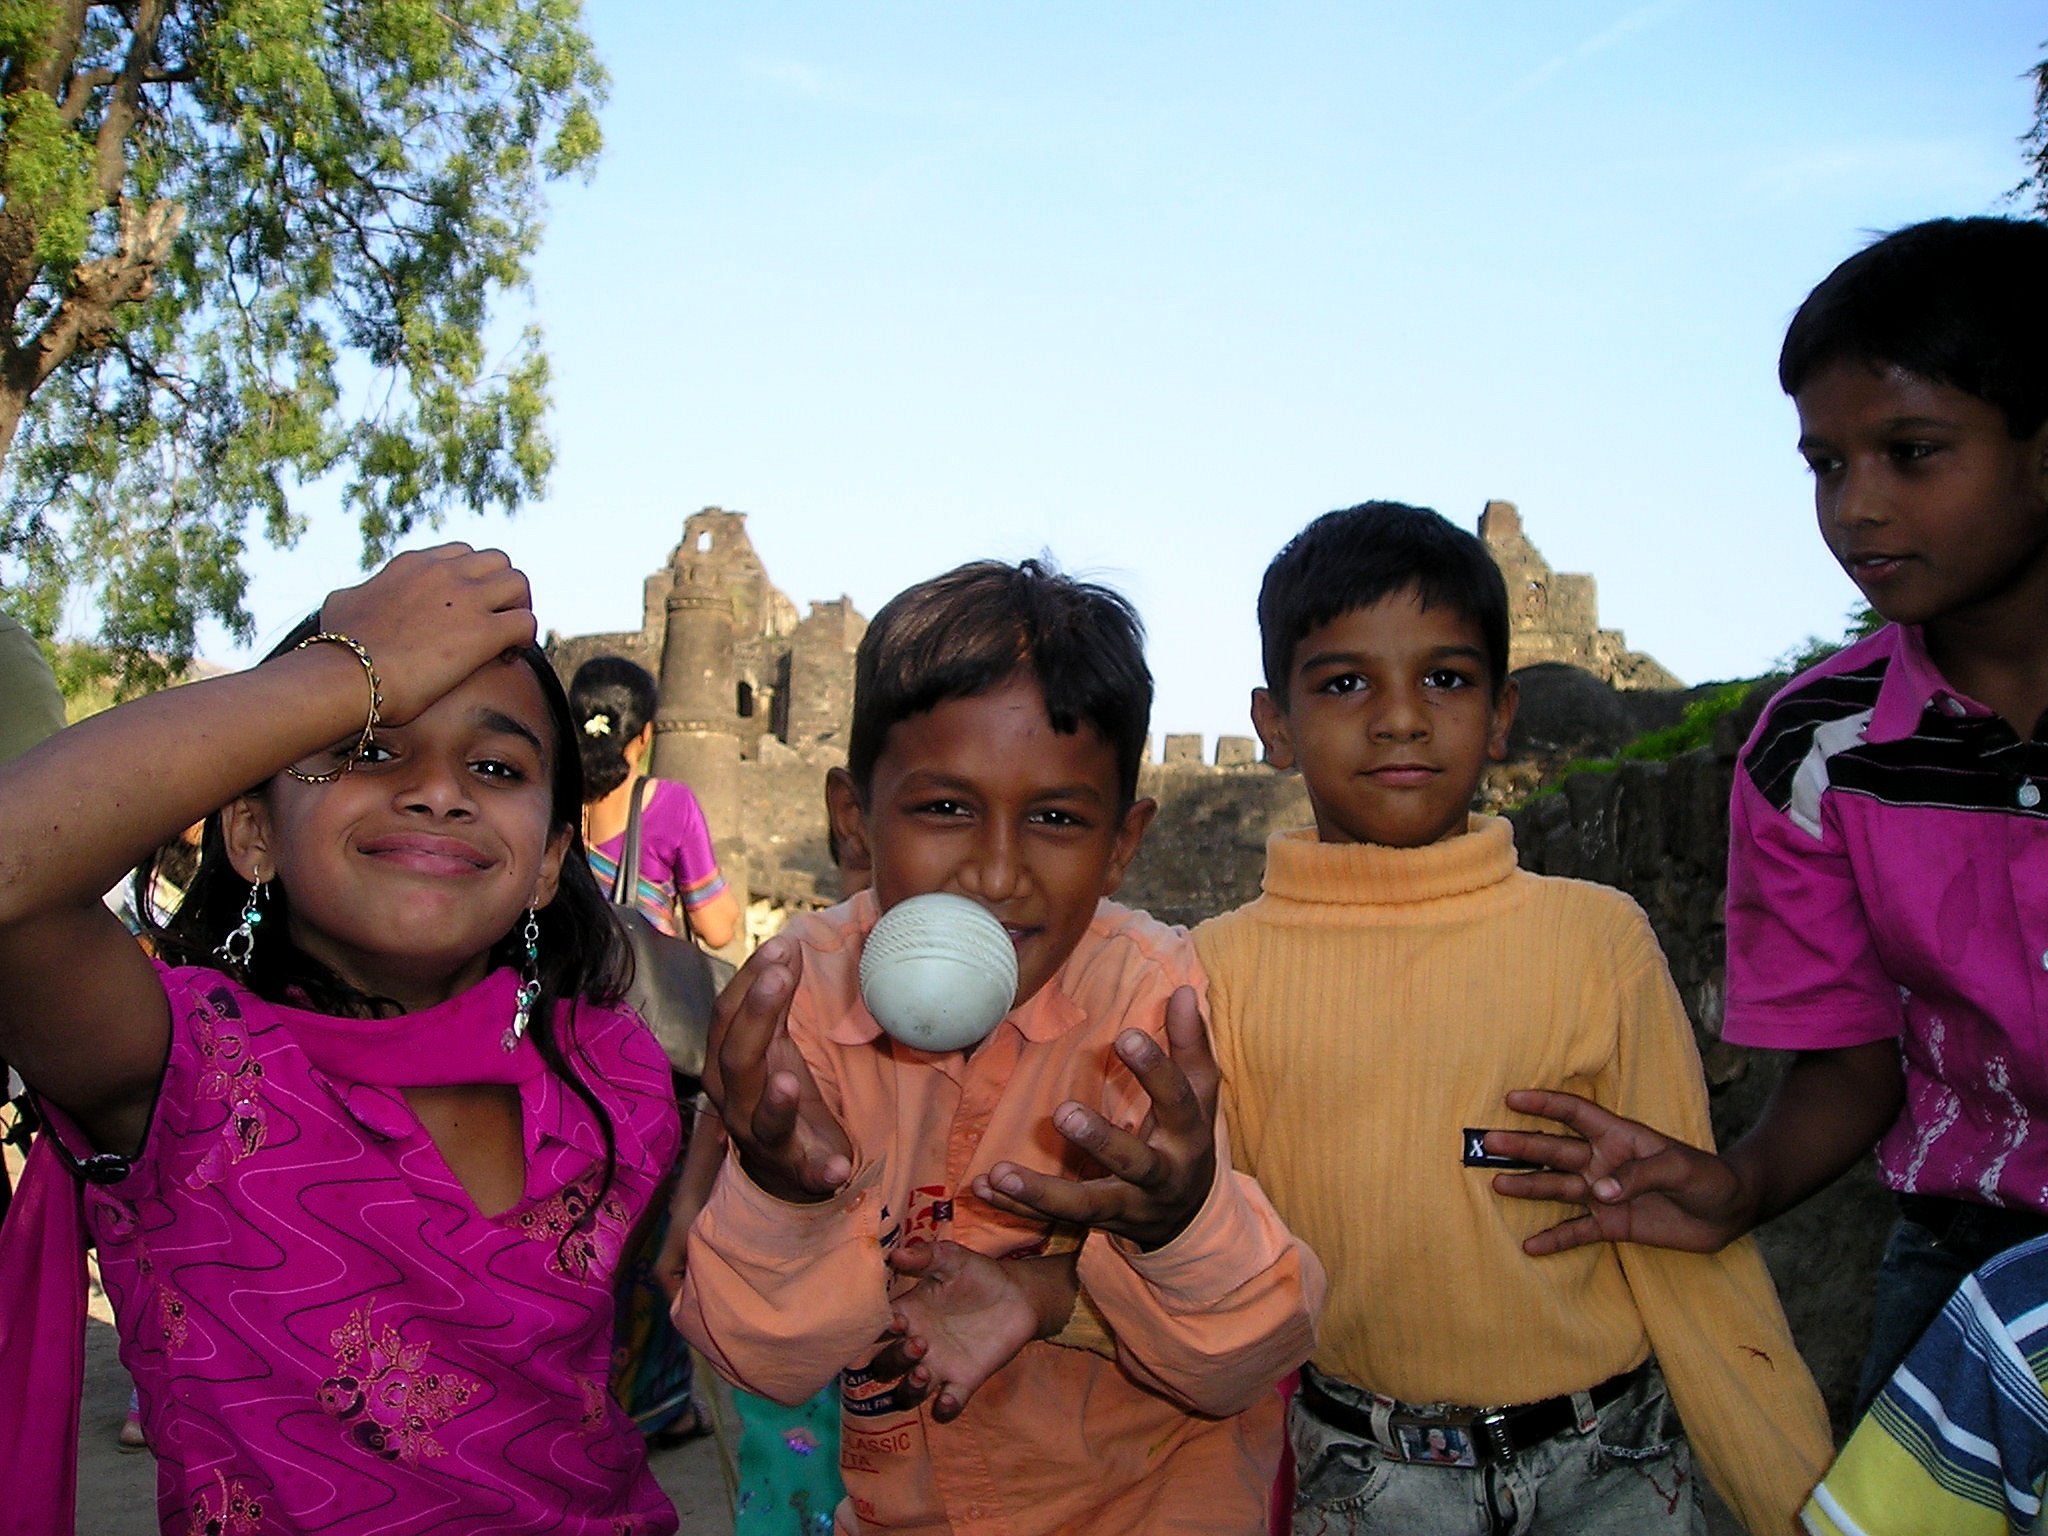
person, people, play, youth, community, child, laugh, family, children, joy, india, social group